El Hatillo Municipality

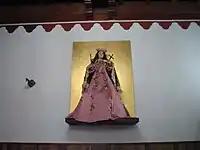
Sculpture of "Santa Rosalía de Palermo", inside the church named after her. Brought to El Hatillo from Spain by Don Baltasar.

Santa Rosalía de Palermo – born in Palermo, Italy – is the patron saint of El Hatillo. Rosalía was recognised in 1624 when her remains were discovered in a cave, brought to the Cathedral of Palermo, and displayed through the streets of Palermo during a plague. Within three days, the plague ended; Rosalía was credited with saving many from the plague and proclaimed patron saint of the city.